Al-Turrah

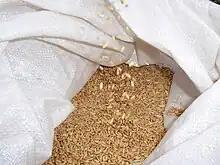
Wheat is one of the most prominent agricultural products in Al-Turrah.

During this period, a number of families relocated from Al-Turrah, with the Hashish clan, who were Shammarites, being the last to do so. The Hashish clan has been present in Houran since the clan's grandfather, Sahn, arrived from Tell Shihab in 1700/1701 and remained until 1711. Sahn's grandson Shihab subsequently departed from the Tell Shihab area, which was subsequently named after him. This land was subsequently transferred to the Darabsa Shammari clan following an agreement reached at Tell Shihab Haraba. The modern housing in Al-Turrah commenced and persists to the present day, as evidenced by the genealogical tree of the branches of the Darabsa clan, which was documented and sealed in 1886. This is where an agreement was reached between the Darabsa Shammarite clans. The families of Barakat, Samara, Al Hajji, Irshid, and Saleh Al Jawda. Following their departure from Ha'il and subsequent sojourn in Tafilah, the Hashish Shammarite clan resident in Tell Shihab bestowed upon Al-Turrah a tract of land in exchange for the Darabsa's pledge of abstinence from cohabitation with Zaabi and Christians. This agreement, which continues to be observed to this day, was reached in the context of the Hashish Shammarite clan's long-standing animosity towards Zaabi and Christians. It is notable that the Swiss traveler John Louis Burckhardt traversed Al-Turrah during his journey from Damascus to Hejaz in 1812 AD. He observed that it is situated on a low series of plateaus that form a circle with the road passing through its center. He also noted the fertility of its pastures and suggested that this was a contributing factor to its designation as a refuge for the Bedouins. Prior to the era of Darabsa, Al-Turrah was a significant supplier of Shamite camels, which were used to transport pilgrims to Hejaz. The name of the local sheik, Shihab al-Din bin Hamad al-Hatamal, is referenced in Damascus legal documents among the sheiks of Hauran who supplied the Shamite camels in 1795. It's school is one of the oldest educational establishments in the Kingdom of Jordan. It was founded at the inception of the Emirate of Transjordan and officially inaugurated in 1927. During his reign, Al-Zahir Baybars established a charitable khan in Jerusalem. He endowed it with a charitable endowment from the lands of Al-Turrah, which included a lighthouse to guide caravans passing through it and a postal service. During the Mamluk and Ottoman periods, a significant amount of land was allocated from the Al-Turrah region to establish educational institutions. A number of indications suggest that the area was inhabited for several centuries prior to the advent of the Common Era. This is corroborated by the discovery of ancient ruins. At the advent of the Ottoman era in the Levant region, in the 10th century AH/16th century AD, Al-Turrah constituted part of the Bani Jahmah district, which was itself part of the Hauran district. The Banu Jahmah district, which extended from Jumha in the west to Bosra al-Sham in the east, constituted part of the Sanjak (brigade) of al-Sham at the time. The district of Horan was also included within this administrative division. This state of affairs represents an extension of the socio-political configuration that prevailed in Al-Turrah during the Mamluk era. In the early 19th century, Al-Turrah became part of the Al-Suwayt district, while the eastern part of Al-Batin district, previously known as Bani Jahmah district, became an independent district within the Hauran region.